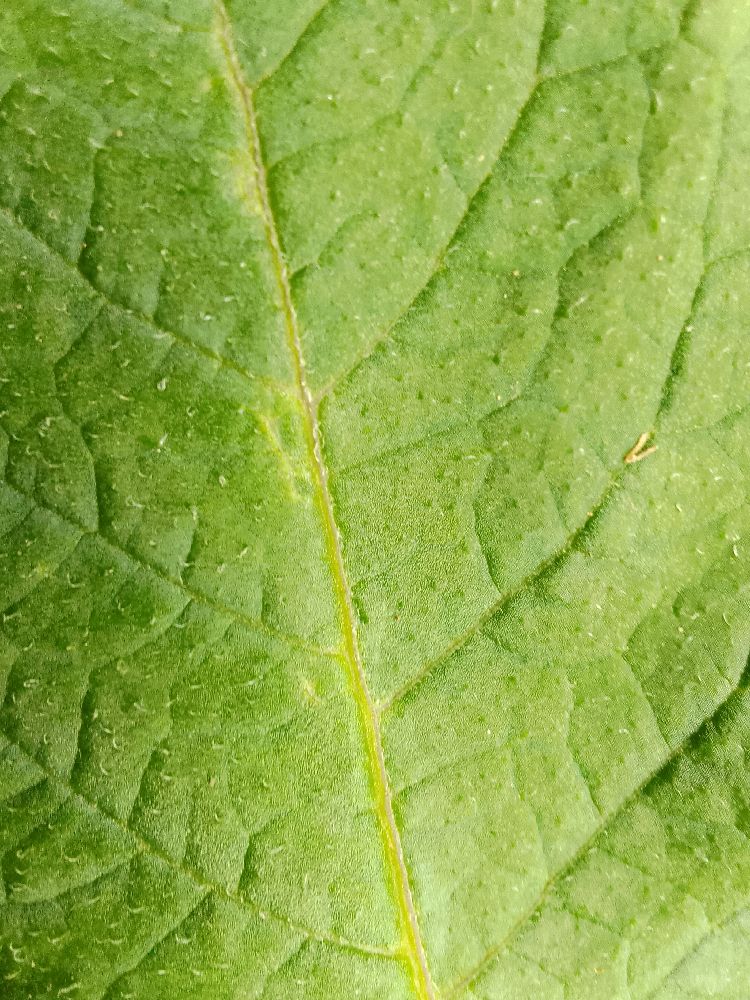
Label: Healthy